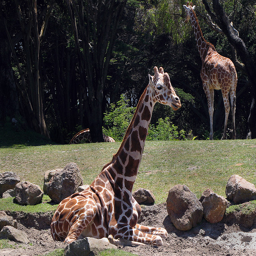
A giraffe sitting on the ground in dirt, next to a group of rocks on the ground, and another giraffe in the back standing near trees.
A giraffe is resting by some rocks, and another giraffe stands nearby.
two giraffes some rocks and trees one is laying down
Two giraffes, one standing and one laying down
A giraffe laying on the ground next to rocks.